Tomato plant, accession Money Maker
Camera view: vertical (180 deg); turntable rotation: 210 degrees
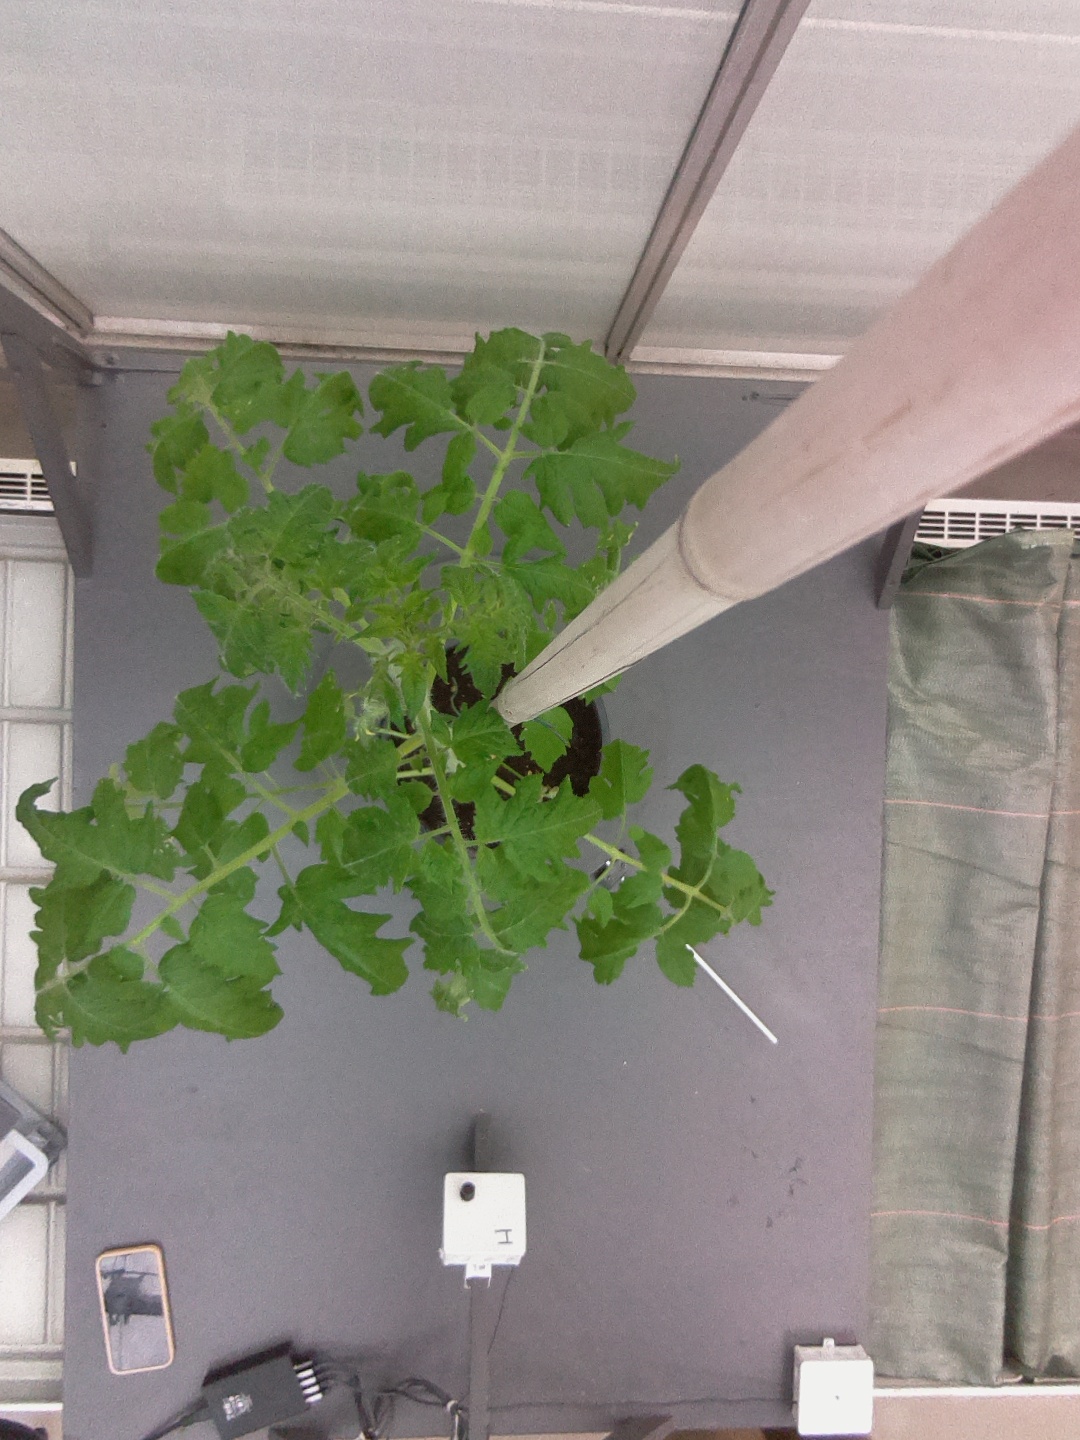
BBCH growth stage 60: First flowers open